Michael Butler (producer)

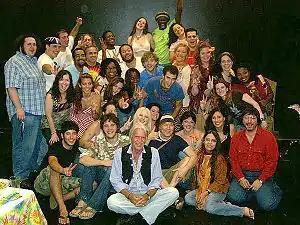
Butler (front) with James Rado (in black T-shirt and cap) and a 2006 "Hair" cast

Michael Butler (November 26, 1926 – November 7, 2022) was an American theatrical producer best known for bringing the rock musical "Hair" from the Public Theater to Broadway in 1968. During his time as "Hair" producer he was dubbed "the hippie millionaire" by the press. His other Broadway production credits include the play "Lenny" in 1971 and the musical "Reggae" in 1980.